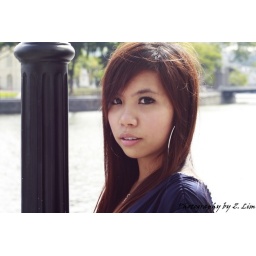
Asian girl with braces in blue dress